Haan station

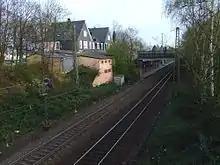
View of the station before the alterations in 2007

The station was opened in 1885 on the Gruiten–Köln-Deutz railway, which was completed between Gruiten and Opladen by the Bergisch-Märkische Railway Company on 25 September 1867. The station building, which is a replica of a station in Massachusetts, was finished in 1899. Since 26 May 1993, it has been heritage-listed. Until the 1980s, there was a freight yard located at the present site of the construction market in Böttingerstraße. In 2007, the station surroundings were redesigned and bicycle parking and additional car parking were built.